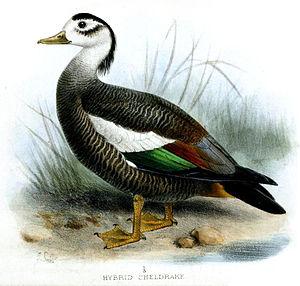
Le Tadorne de Corée, aussi appelé tadorne huppé, est une espèce d'oiseaux aquatiques de la famille des Anatidae. Ce canard est gravement menacé et considéré comme éteint par certains. Le mâle a la calotte, la poitrine, les rémiges primaires et la queue de couleur noir verdâtre, tandis que le reste de sa tête, le menton et la gorge sont brun-noir. Le ventre du mâle, les sous-caudales et les flancs sont gris foncé avec des stries noires. Les couvertures alaires supérieures sont blanches et il a un miroir d'un vert iridescent. La femelle a un cercle oculaire blanc et une crête noire. Elle a la face, le menton, la gorge, le cou et les couvertures alaires supérieures blancs, et le corps est brun foncé avec des stries blanches. Les deux sexes possèdent une touffe de plumes vertes distinctive qui dépasse de la tête.
Tadorna est un genre d'oiseaux de la famille des Anatidae. Toutes les espèces de ce genre sont nommées tadornes.